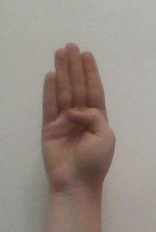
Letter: kaaf